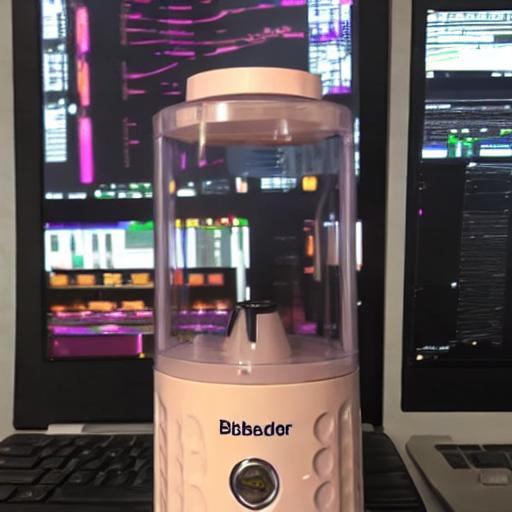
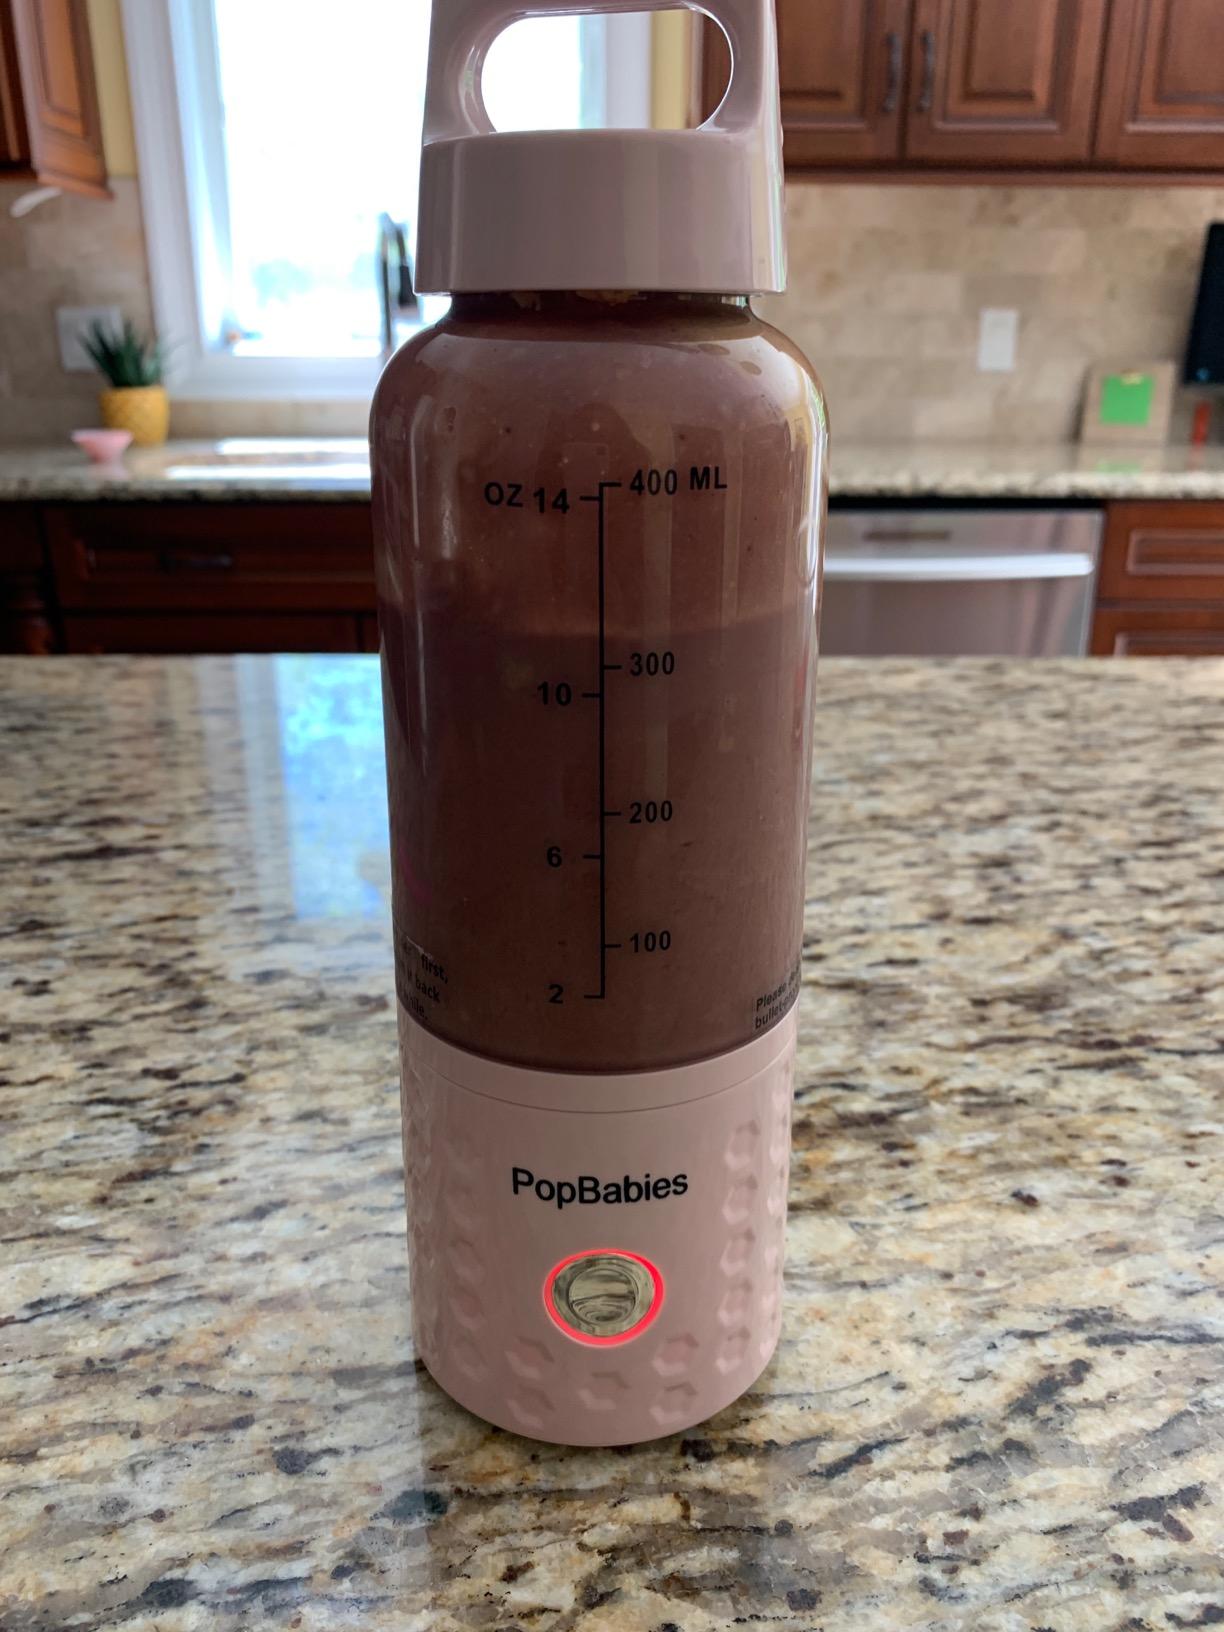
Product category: items_blender
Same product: no